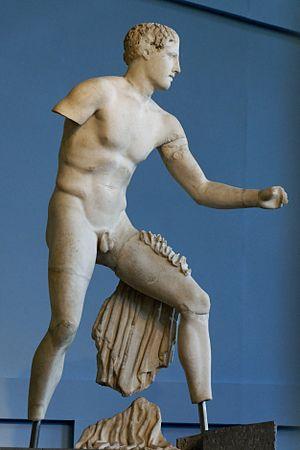
Thesée, élément d'une Amazonomachie, fronton du temple d'Apollon Sosianus à Rome. Marbre de Paros, vers 425-420 av. J.-C. Italiano: Teseo, parte d'una Amazzonomachia, frontone del tempio di Apollo Sosiano a Roma. Marmo pario, 425-420 a.C. ca.
Le temple d'Apollon Sosianus est le seul temple romain dédié à Apollon à Rome durant la République romaine. Peu avant l'avènement de l'Empire, Auguste fait construire un deuxième temple sur le Palatin.